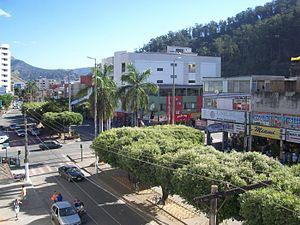
Timóteo est une municipalité brésilienne de l'État du Minas Gerais et la Microrégion d'Ipatinga.